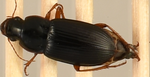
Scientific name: Harpalus pensylvanicus
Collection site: Konza Prairie Agroecosystem NEON (KONA), plot KONA_001